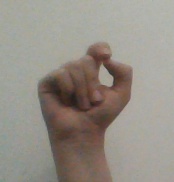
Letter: fa